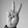
ASL letter: V